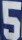
Number: 5